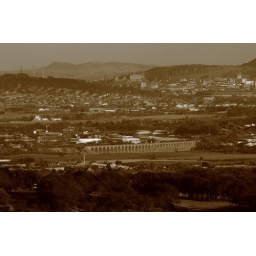
the arch's at broxburn with edinburgh castle in the background from the knock hill